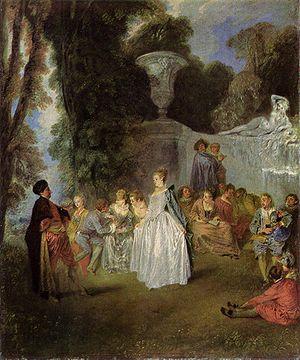
Jean-Antoine Watteau, plus connu sous le nom d’Antoine Watteau, né à Valenciennes le 10 octobre 1684 et mort à Nogent-sur-Marne le 18 juillet 1721, est un peintre français devenu célèbre par ses représentations de « fêtes galantes ».